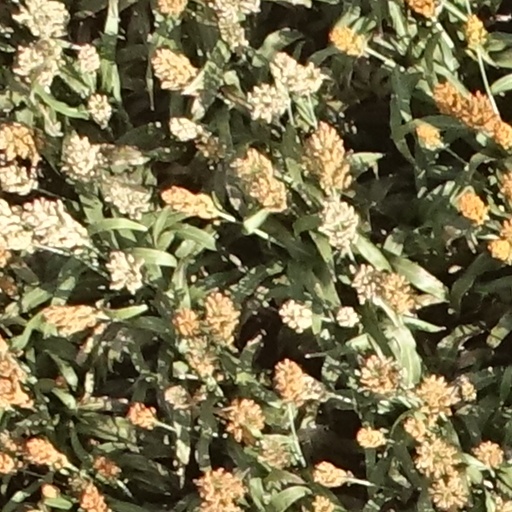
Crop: sorghum